TNA Lockdown (2005)

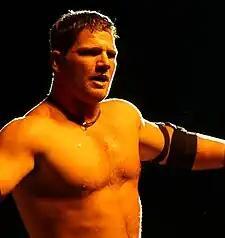
A.J. Styles defeated Abyss for a future NWA World Heavyweight Championship match at Lockdown.

The TNA X Division Championship was defended in a bout that lasted 15 minutes and 28 seconds between then-champion Christopher Daniels and Elix Skipper. During the encounter, Daniels performed his signature backflip, the Best Moonsault Ever, on Skipper, which earned him a near-fall. Skipper later jumped off the top of the cage and bashed Daniels in the back of the head with his forearm. This also gained Skipper a near-fall. Daniels went on to perform his signature maneuver, the Angel Wings, on Skipper, which forced him face-first into the mat and allowed him to gain the pinfall and to retain the title.